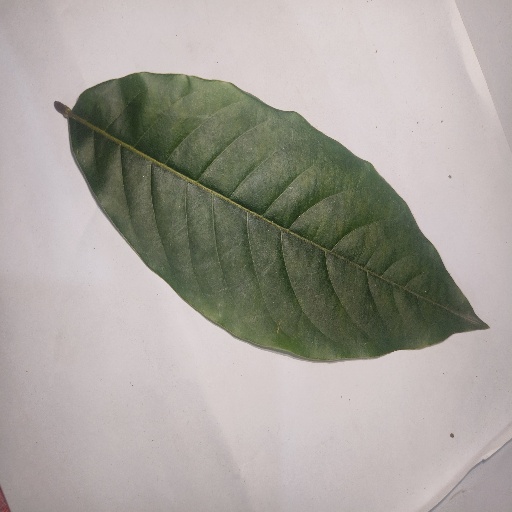
Species: HariTaki
Leaf condition: Healthy Leaf